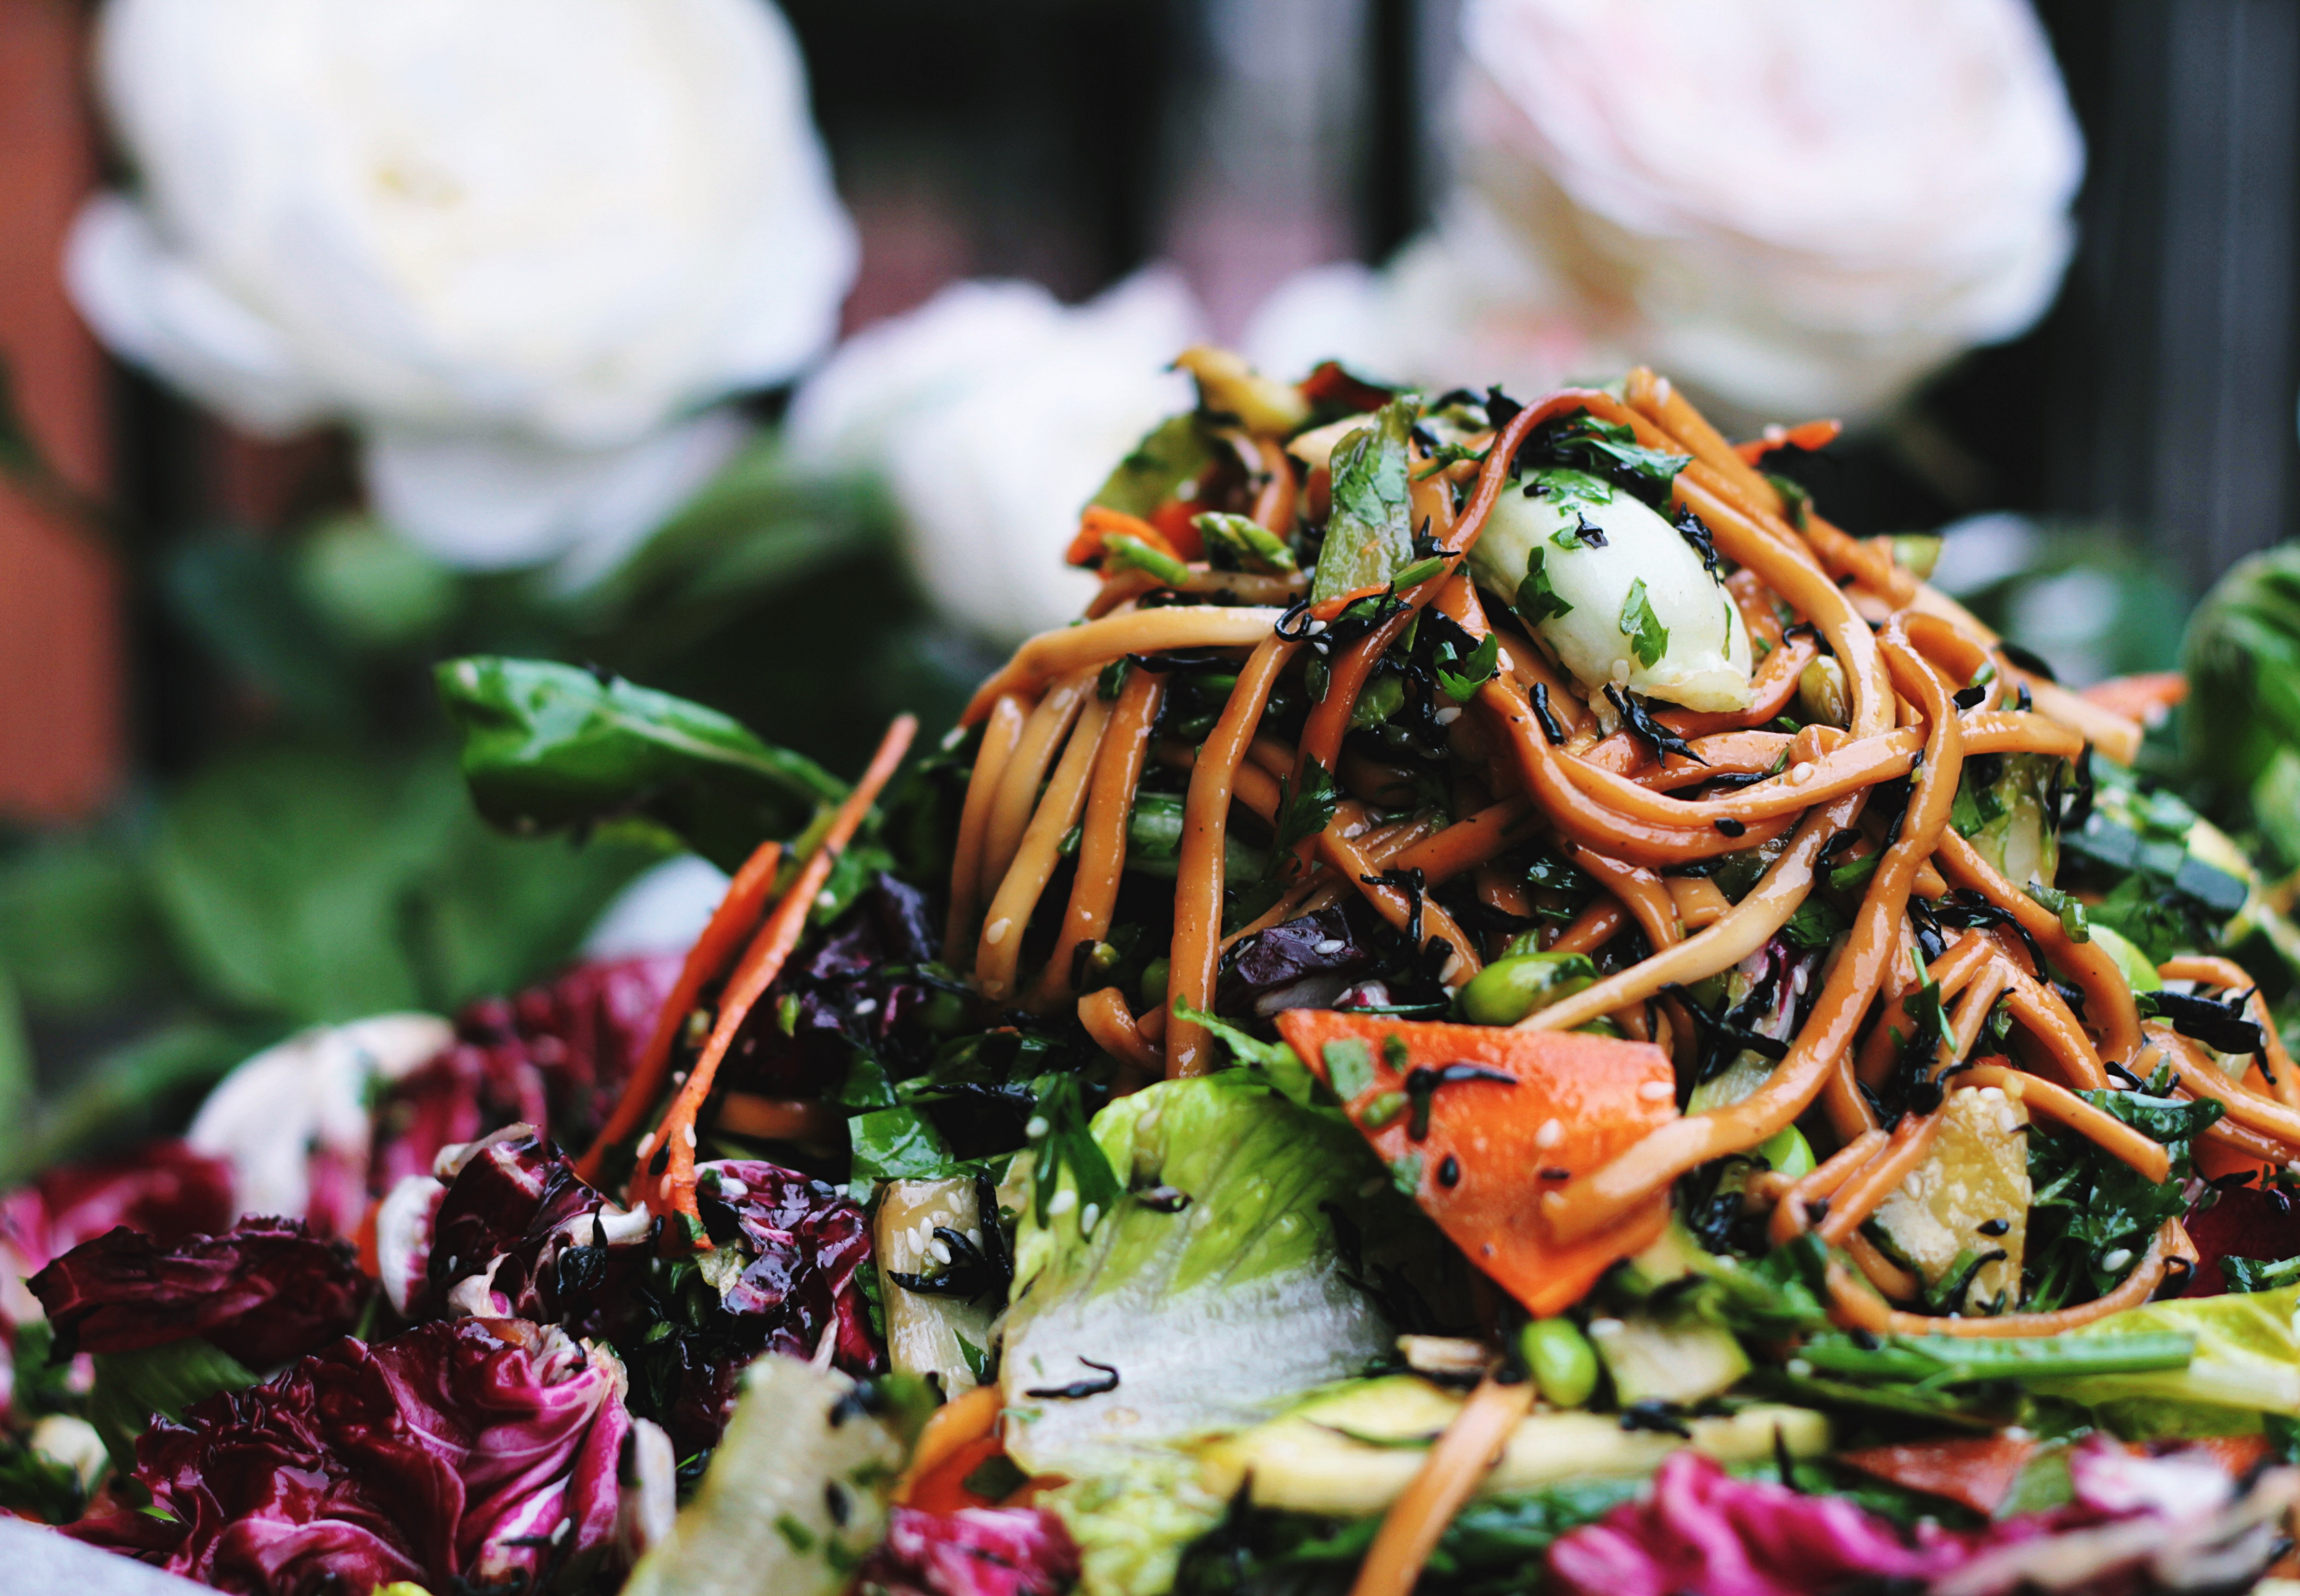
dish, food, salad, vegetable, recipe, cuisine, asian food, vegetarian food, thai food, leaf vegetable, southeast asian food, namul